Johanna Holmström

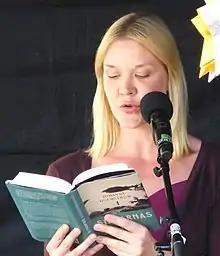
Johanna Holmström (2018)

Holmström was born in Sipoo and lives in Helsinki. Her first publication was the short-story collection "Inlåst och andra noveller" (2003), from which the short story "Inlåst" ('Locked Up') was nominated for the Swedish Radio Short-story Prize in 2004. This was followed by the short story collection "Tvåsamhet" (‘Twosomeness’, 2005). Holmström's first novel was published in September 2007: "Ur din längtan" ('Out of your Longing'). In 2009 she won the Svenska Dagbladet Literature Prize for her third short-story collection "Camera Obscura", a connected series of stories focused on young eco-terrorists in Helsinki. Since then, she has published "Asfaltsänglar" ('Asphalt Angels', 2013), "Hush Baby" (2015) and "Själarnas ö" ("Island of Souls", 2017). "Själarnas ö" tells the stories of three of the inmates of a women-only mental hospital on the island of Själö near Turku.